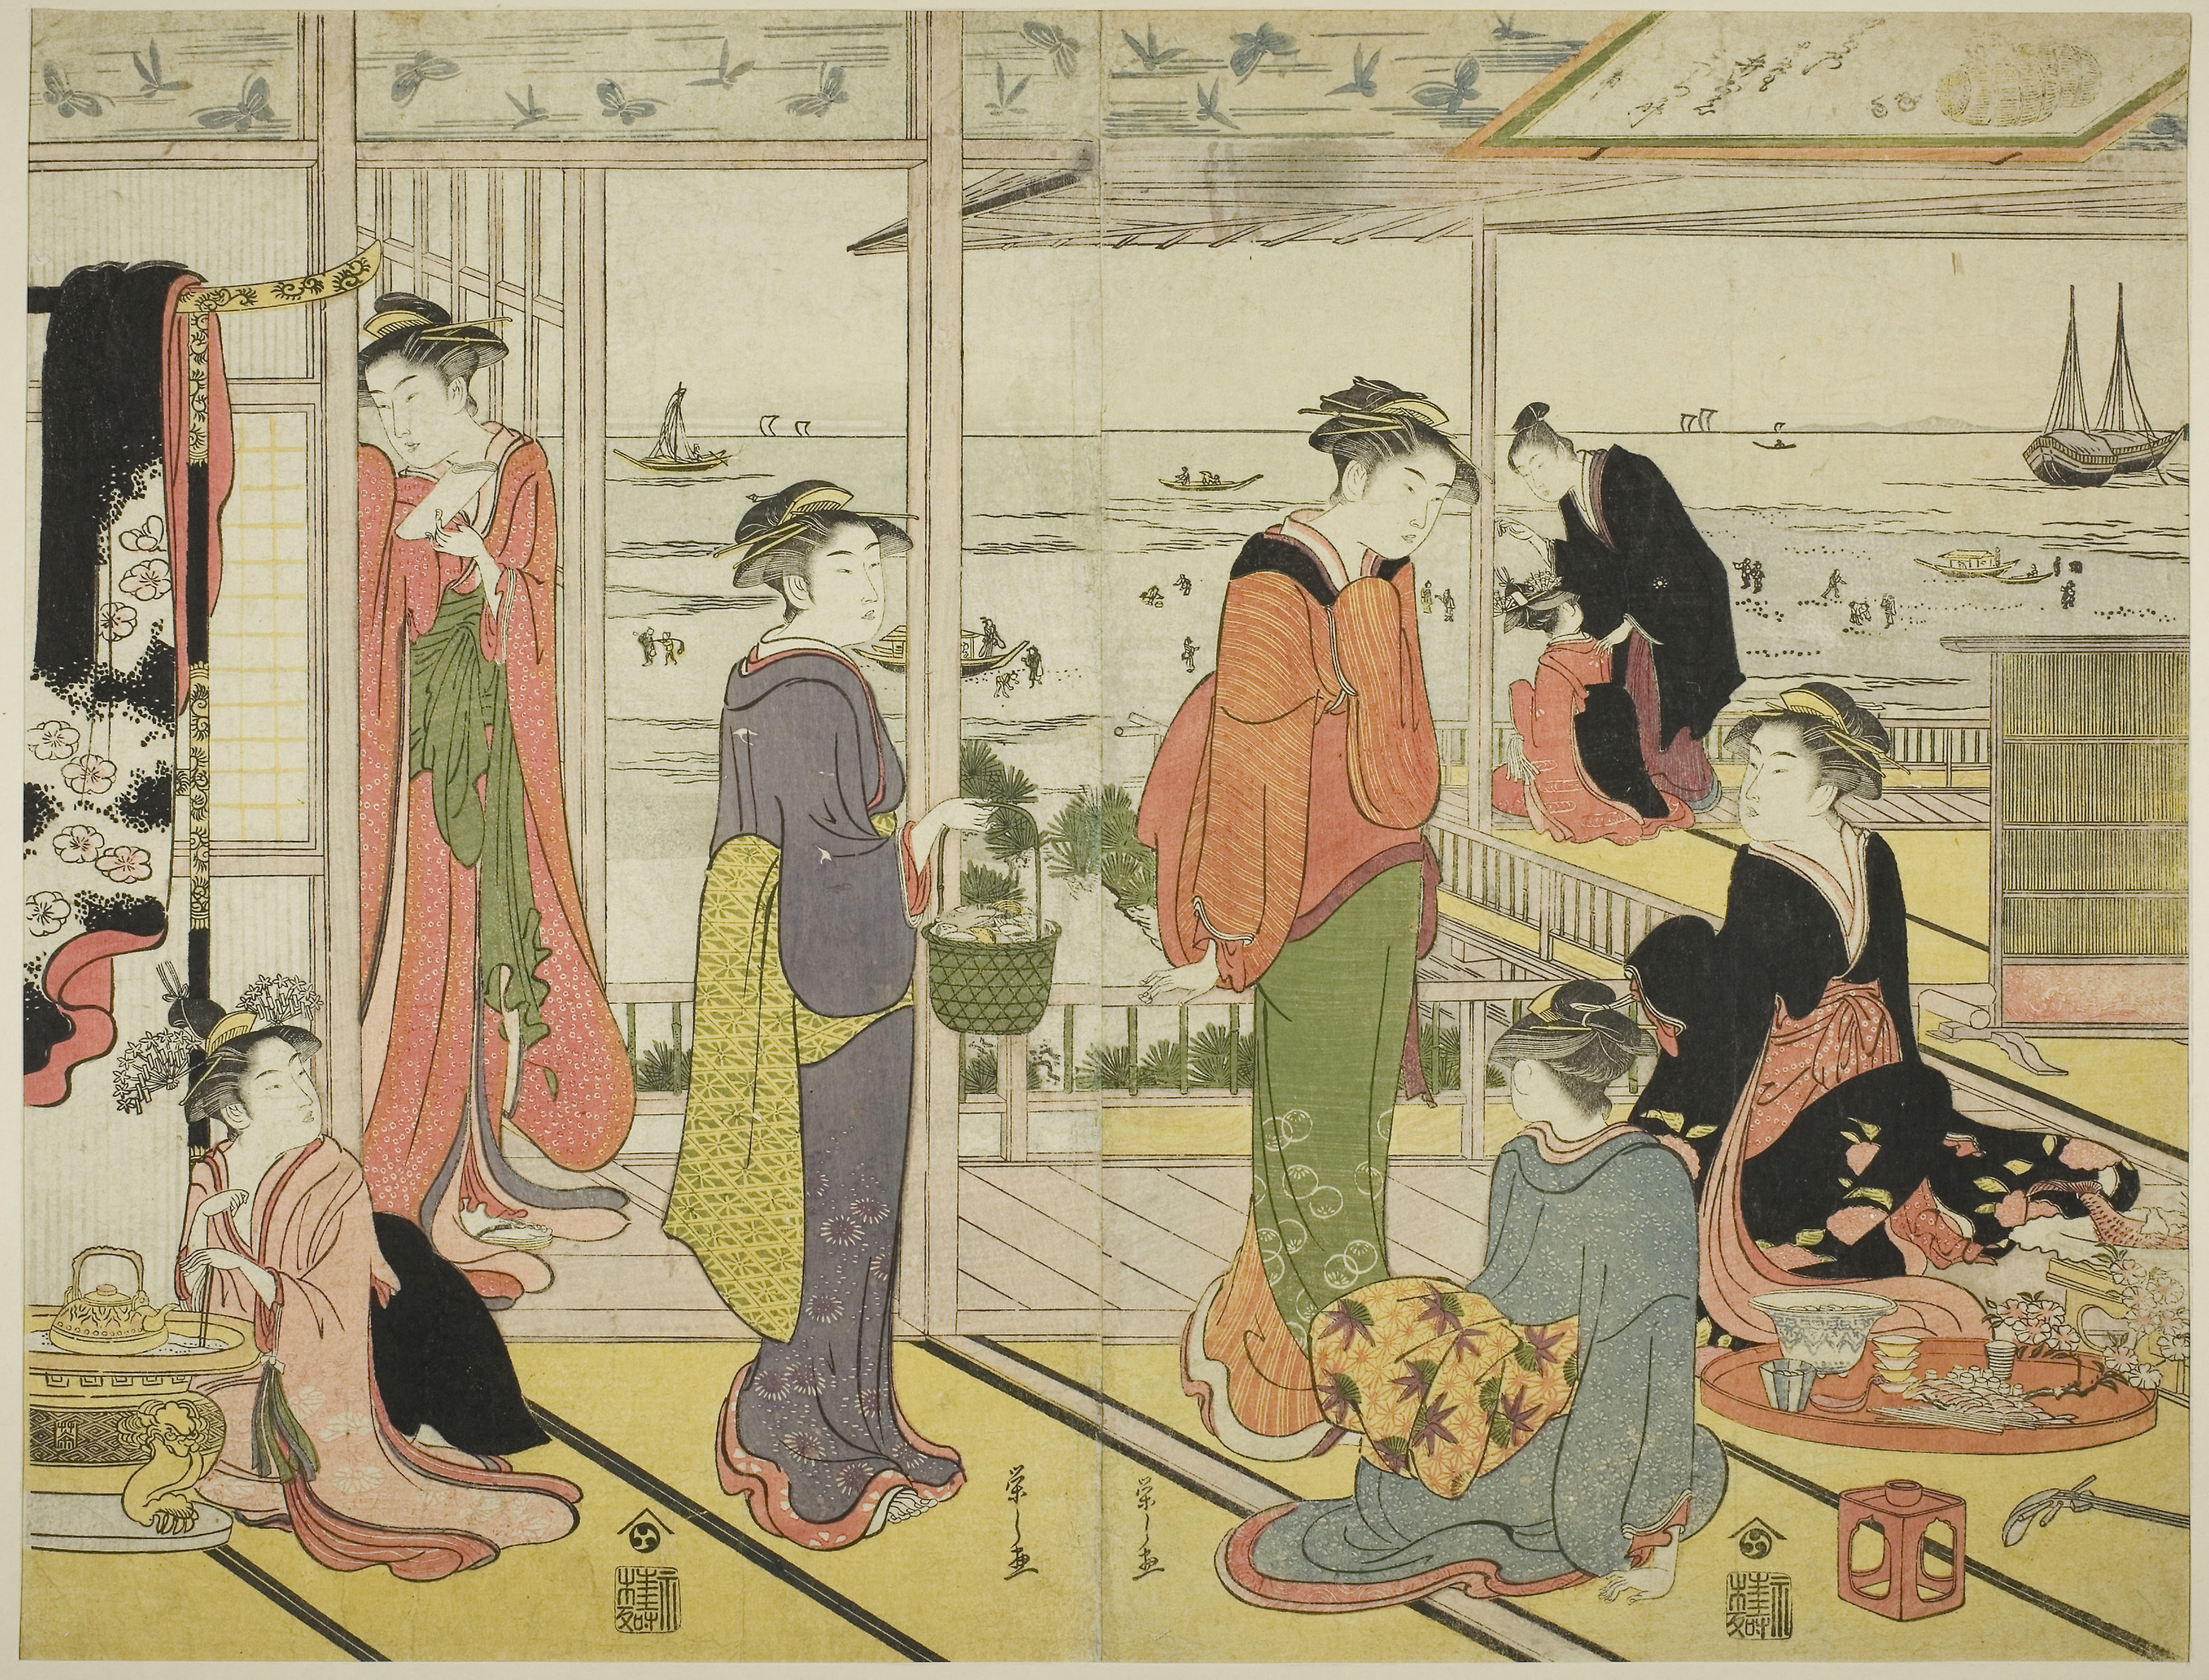
art, illustration, human behavior